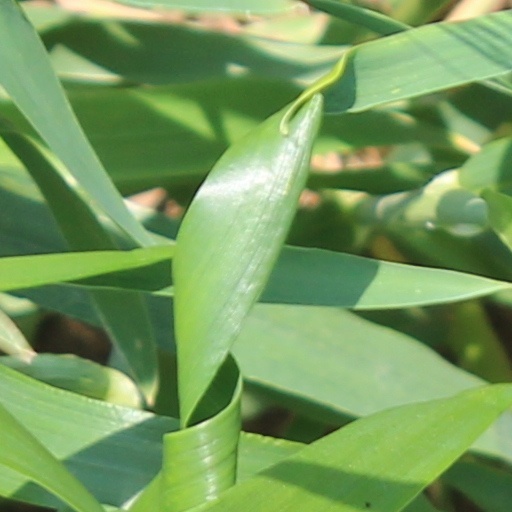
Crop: wheat